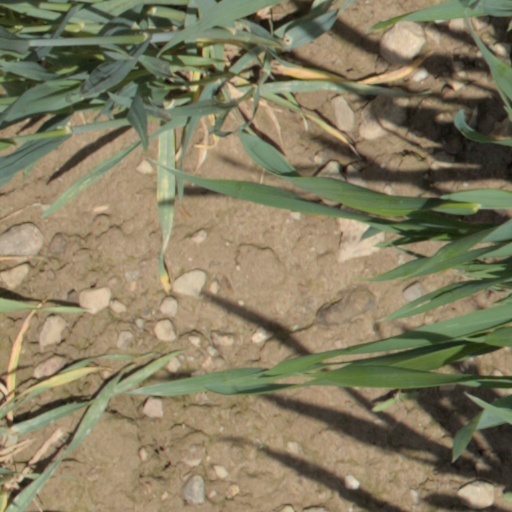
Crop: wheat